Buddhi Tamang

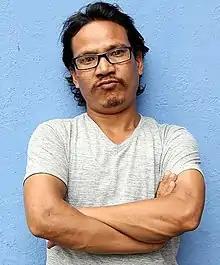
Tamang in 2016

Buddhi Tamang (born 2 March 1983) is a Nepalese actor and a theatrical performer. He has appeared in numerous Nepali feature films, some music videos, television commercials and print advertisements.